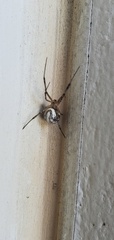
Species: Lactrodectus_hesperus